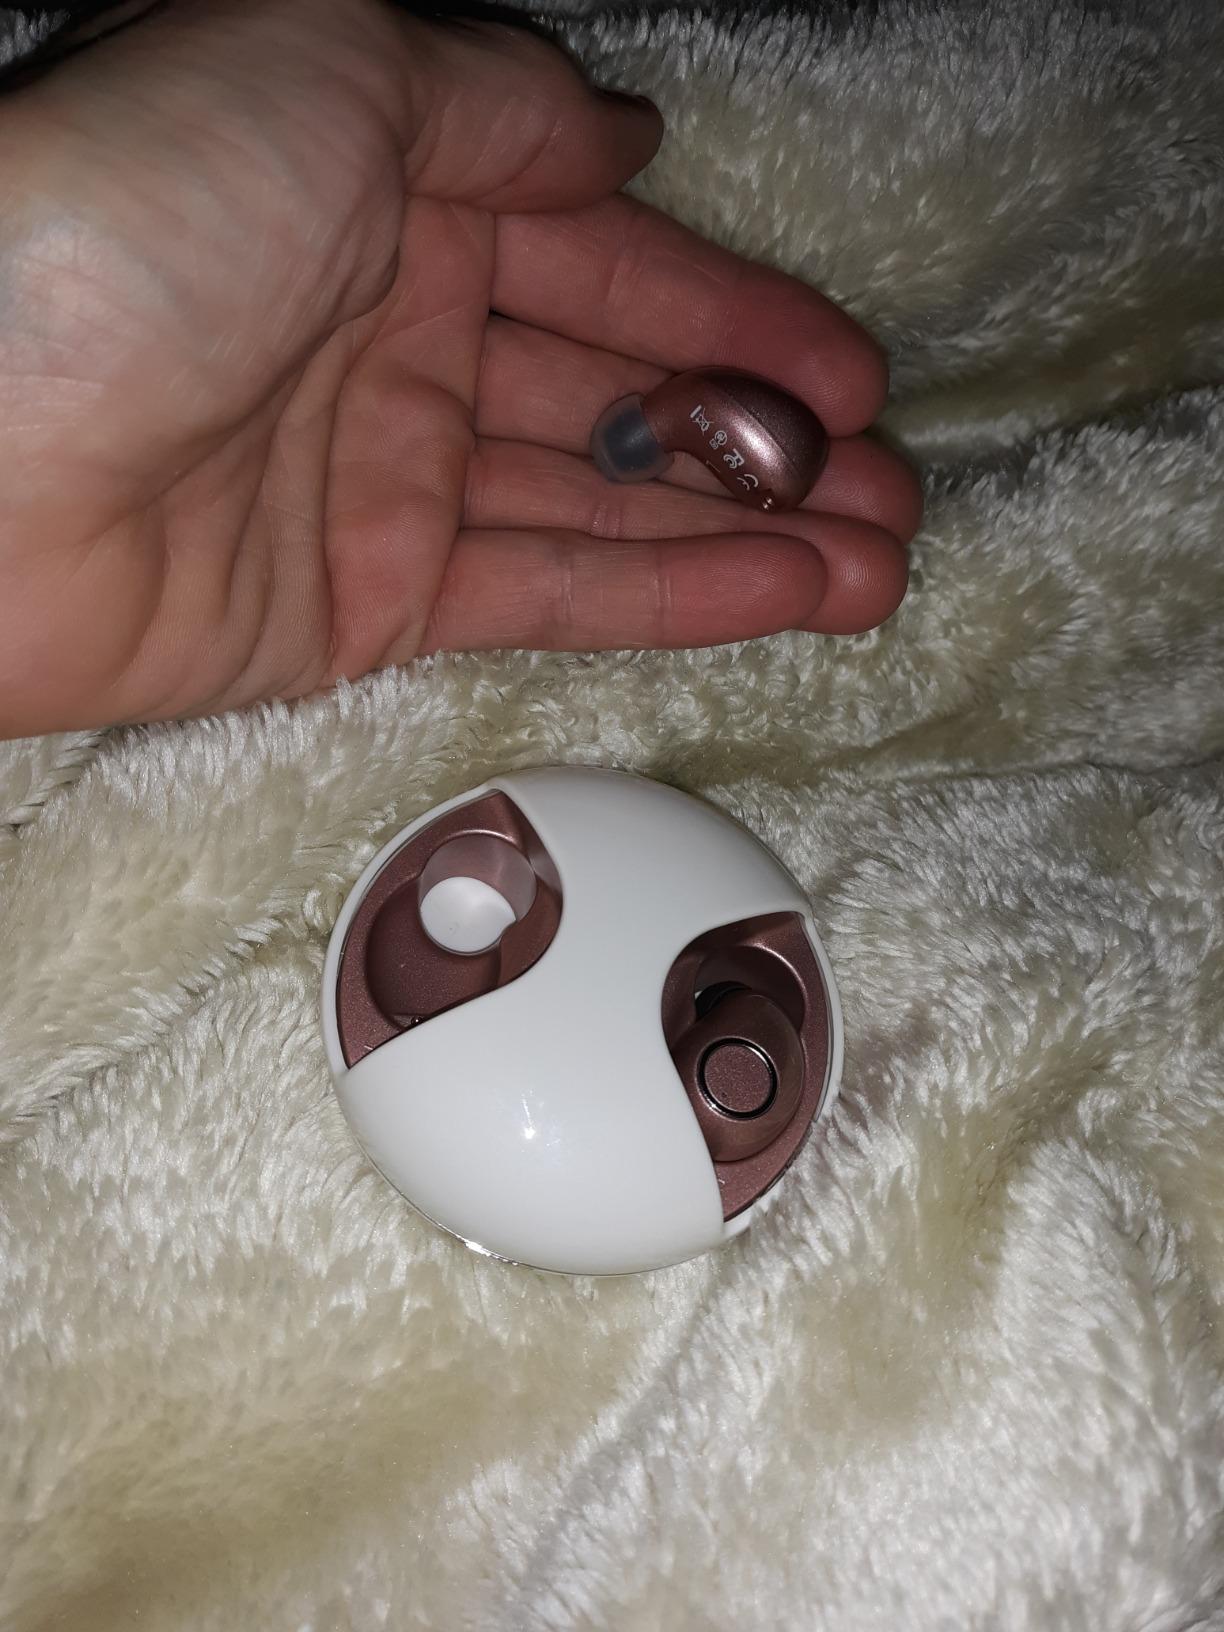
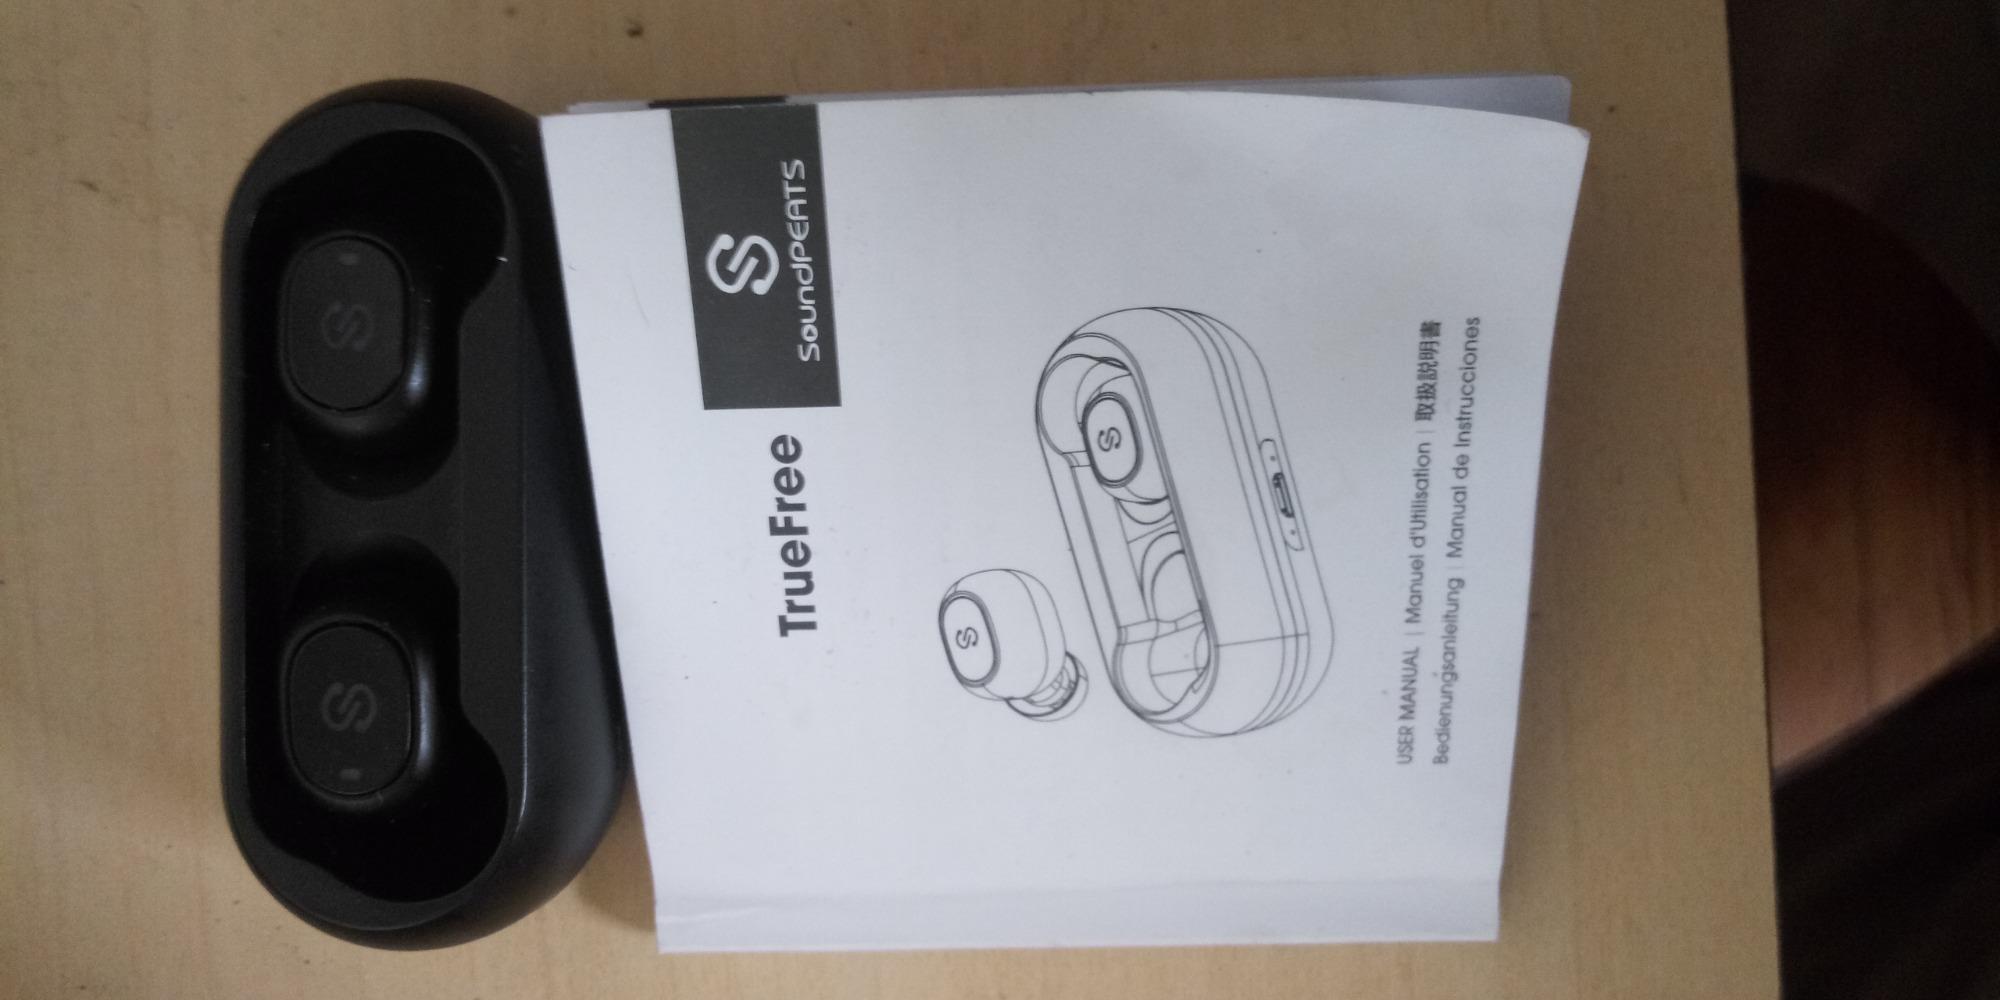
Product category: earbuds
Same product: no